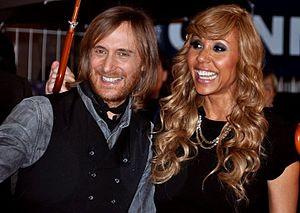
David et Cathy Guetta aux NRJ Music Awards
Love Don't Let Me Go est une chanson d'amour d'electronic dance music-French touch, des auteurs compositeurs Chris Willis, David Guetta, Joachim Garraud, et Jean Charles Carré. Second single de février 2002, et titre phare extrait du premier album Just a Little More Love du DJ français David Guetta, ce titre contribue au début de sa célébrité internationale, en atteignant en 2002 la quatrième place du Top 50, certifié Disque d'or par le Syndicat national de l'édition phonographique avec 376 000 exemplaires vendus en France.
Cathy Guetta, née Catherine Lobé le 27 mars 1967 à Dakar, est une organisatrice de soirées et de spectacles, ainsi qu'une personnalité de télévision française.
David Guetta, né le 7 novembre 1967 à Paris, est un disc jockey, remixeur et producteur de musique français. Il débute adolescent avant de se professionnaliser juste avant la majorité. Il se fait connaître au début de sa carrière comme une figure des nuits parisiennes en faisant ses premières armes dans divers lieux parisiens vers la fin des années 1980. Par la suite, il crée ses propres soirées à Ibiza.